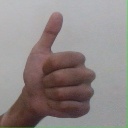
अक्षर: थ